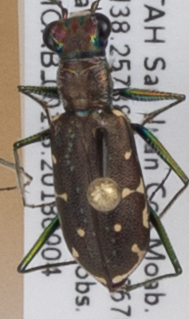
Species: Cicindela punctulata punctulata
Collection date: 2018-09-04
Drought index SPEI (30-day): -1.594
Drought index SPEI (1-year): -2.09
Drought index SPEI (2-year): -2.09